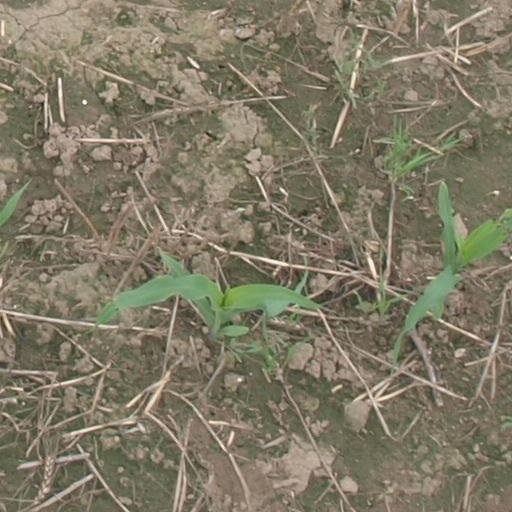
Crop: maize; corn